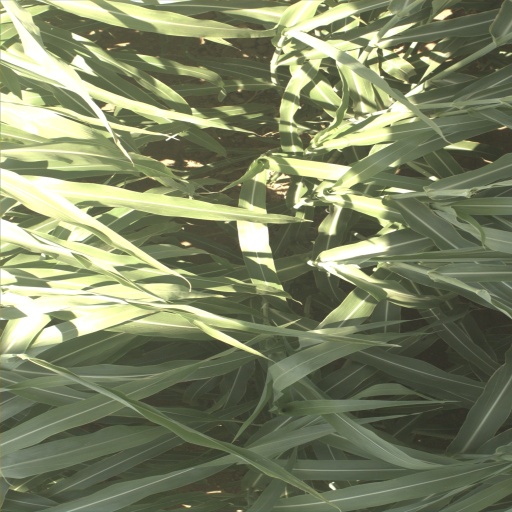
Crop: sorghum